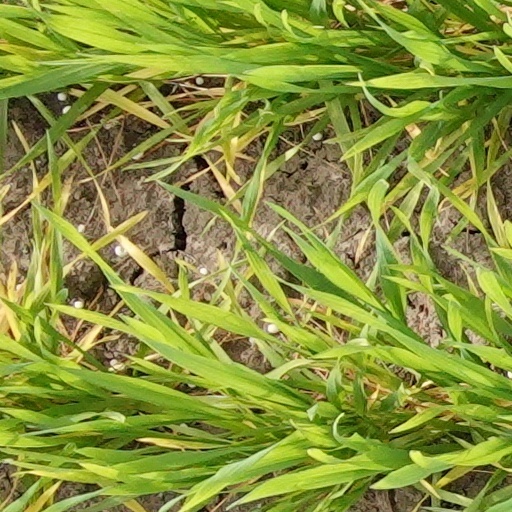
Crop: wheat